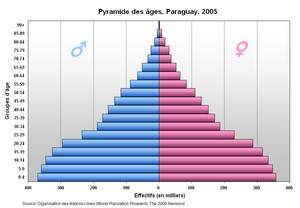
Pyramide des âges, Paraguay, 2005